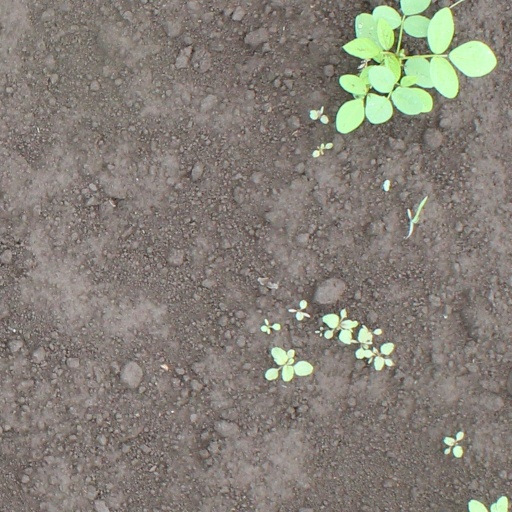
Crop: soybean